Lyly railway station

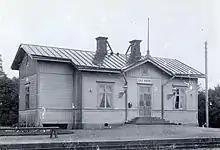
Lyly in 1910-1911

Lyly was opened as a "pysäkki" (a station of lower importance, translating to "stop") with the rest of the Tampere–Haapamäki railway on 29 September 1883. It was placed on the western shore of lake Ala-Lylyjärvi; the railway cuts through the isthmus between it and lake Ylä-Lylyjärvi to the south. The station came to be used mostly for transport of wood; it was surrounded by forest, and the Sahakoski sawmill and paper factory were located away. The "pysäkki" was promoted to a full station in 1888. Originally a part of Orivesi, Lyly became part of the newly independent municipality of Juupajoki in 1913.